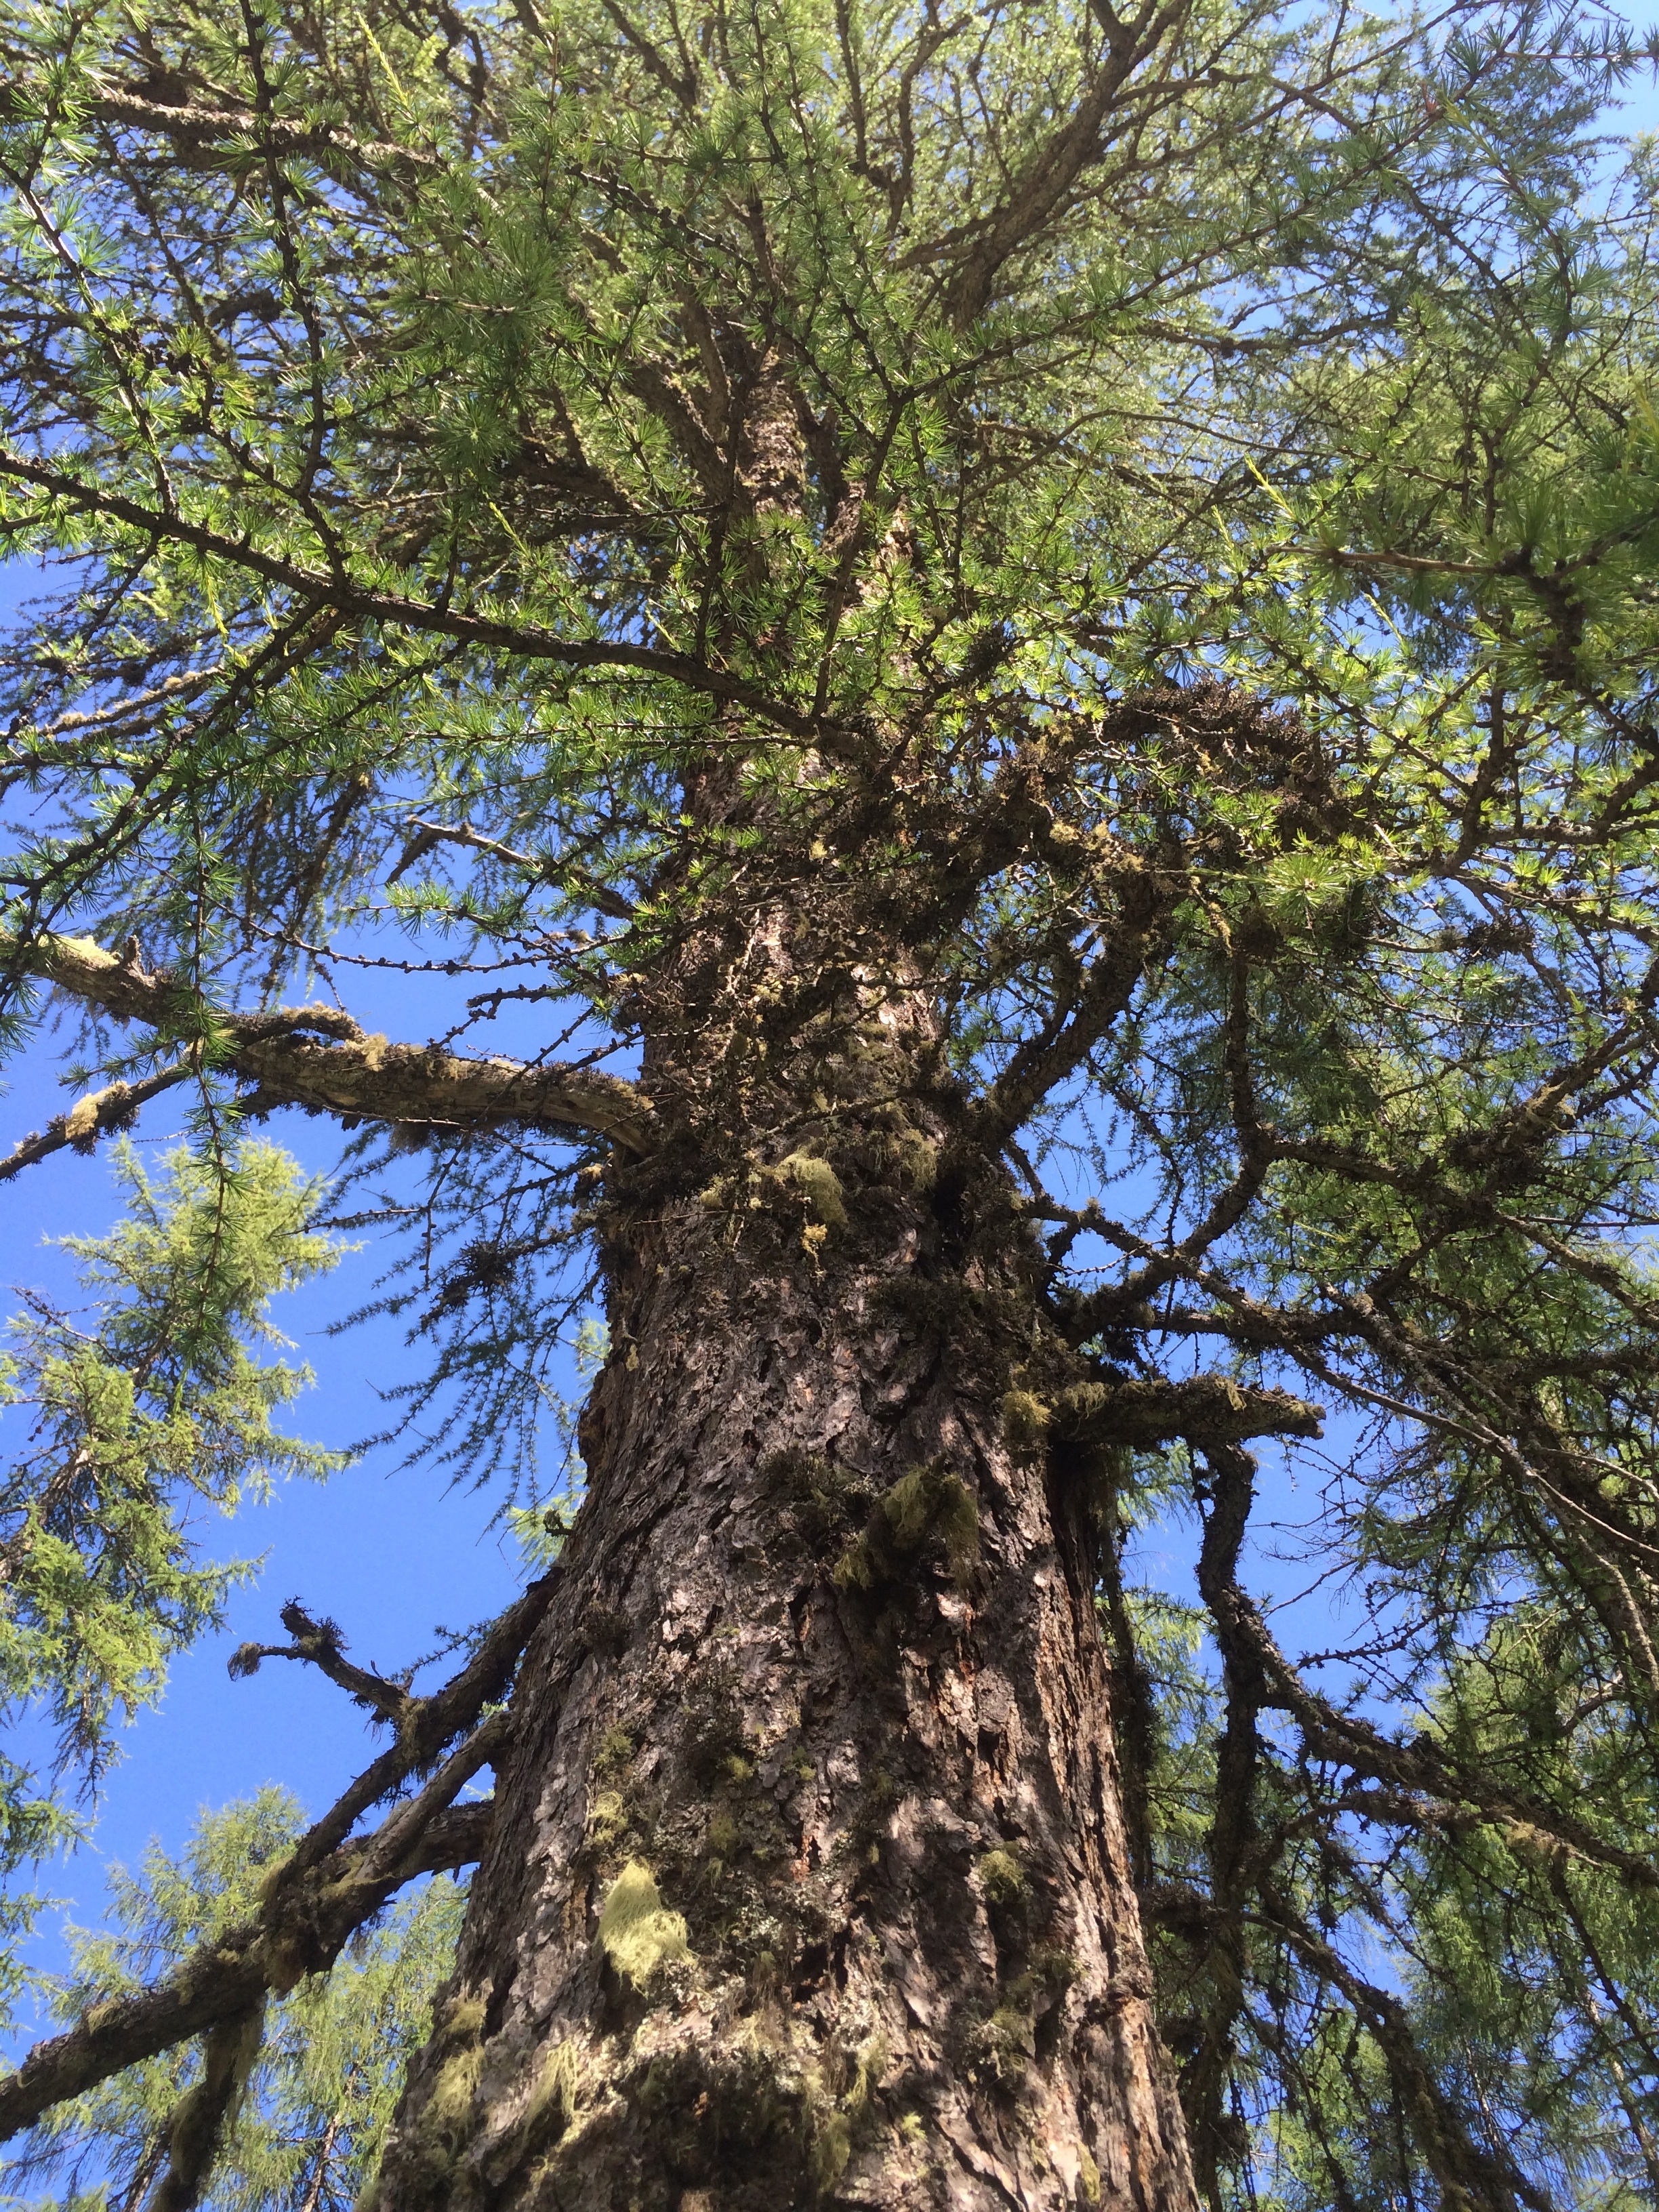
tree, nature, forest, branch, plant, trunk, old, conifer, spruce, deciduous, grove, larch, ecosystem, flowering plant, woody plant, temperate coniferous forest, land plant